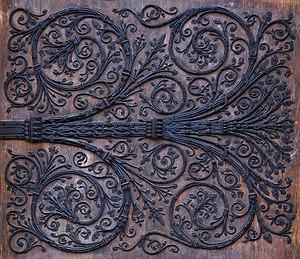
Fer forgé sur le portail central (du ""Jugement dernier"") de la façade ouest de Notre-Dame de Paris."
Pierre Boulanger, né à Paris le 10 juin 1813 et mort à Paris le 1ᵉʳ juillet 1891, est un artiste ferronnier français spécialisé en serrurerie et ferronnerie d'art.